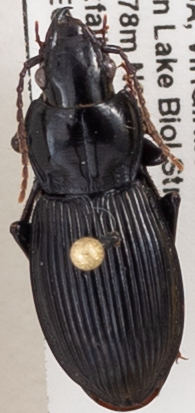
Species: Pterostichus coracinus
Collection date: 2019-06-04
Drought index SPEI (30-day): -1.13
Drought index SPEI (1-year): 2.09
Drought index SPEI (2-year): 2.09